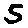
Label: 5